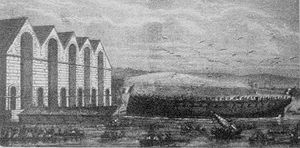
La Gloire
La Gloire ved stabelafløbningen
Den franske flådes La Gloire var det første oceangående pansrede slagskib.